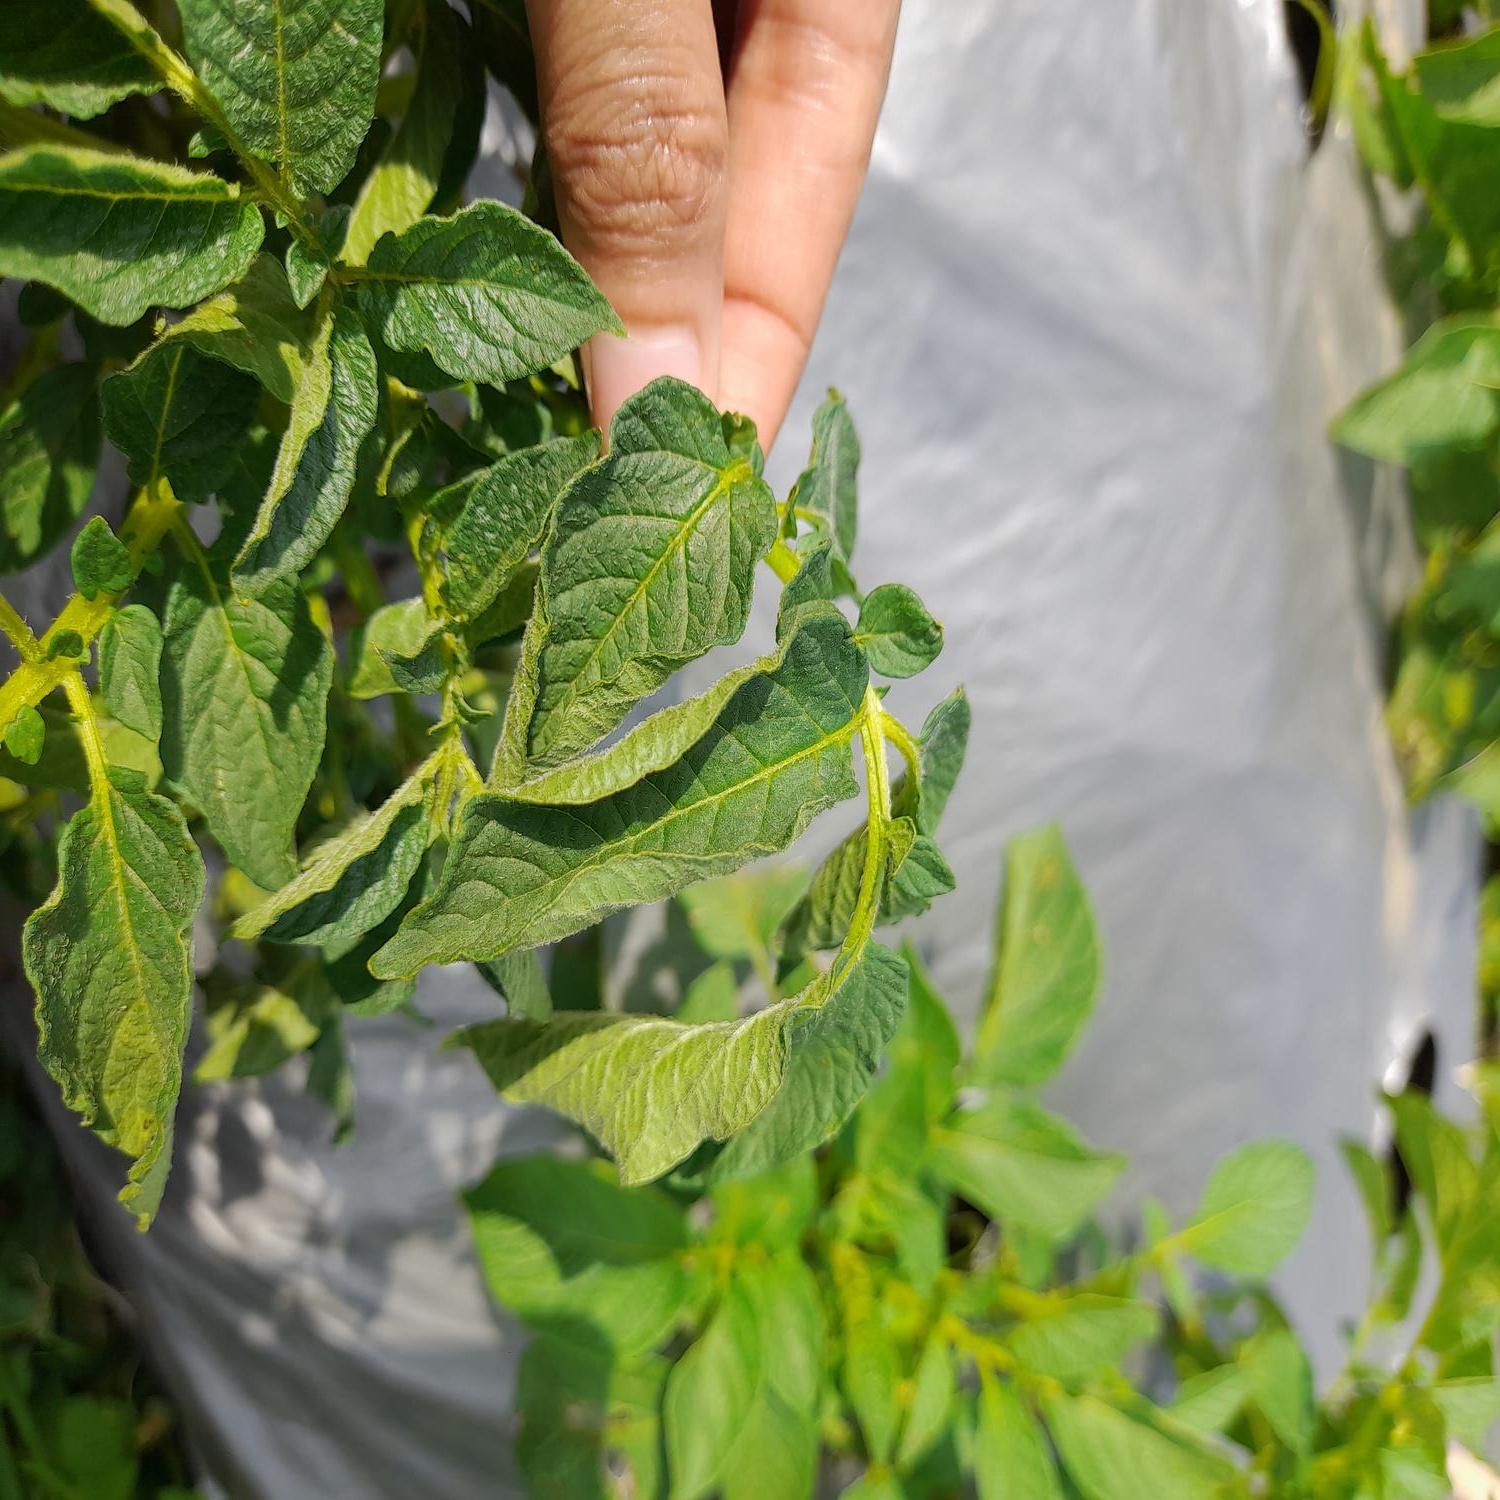
Etiqueta: Pudricion_Parda